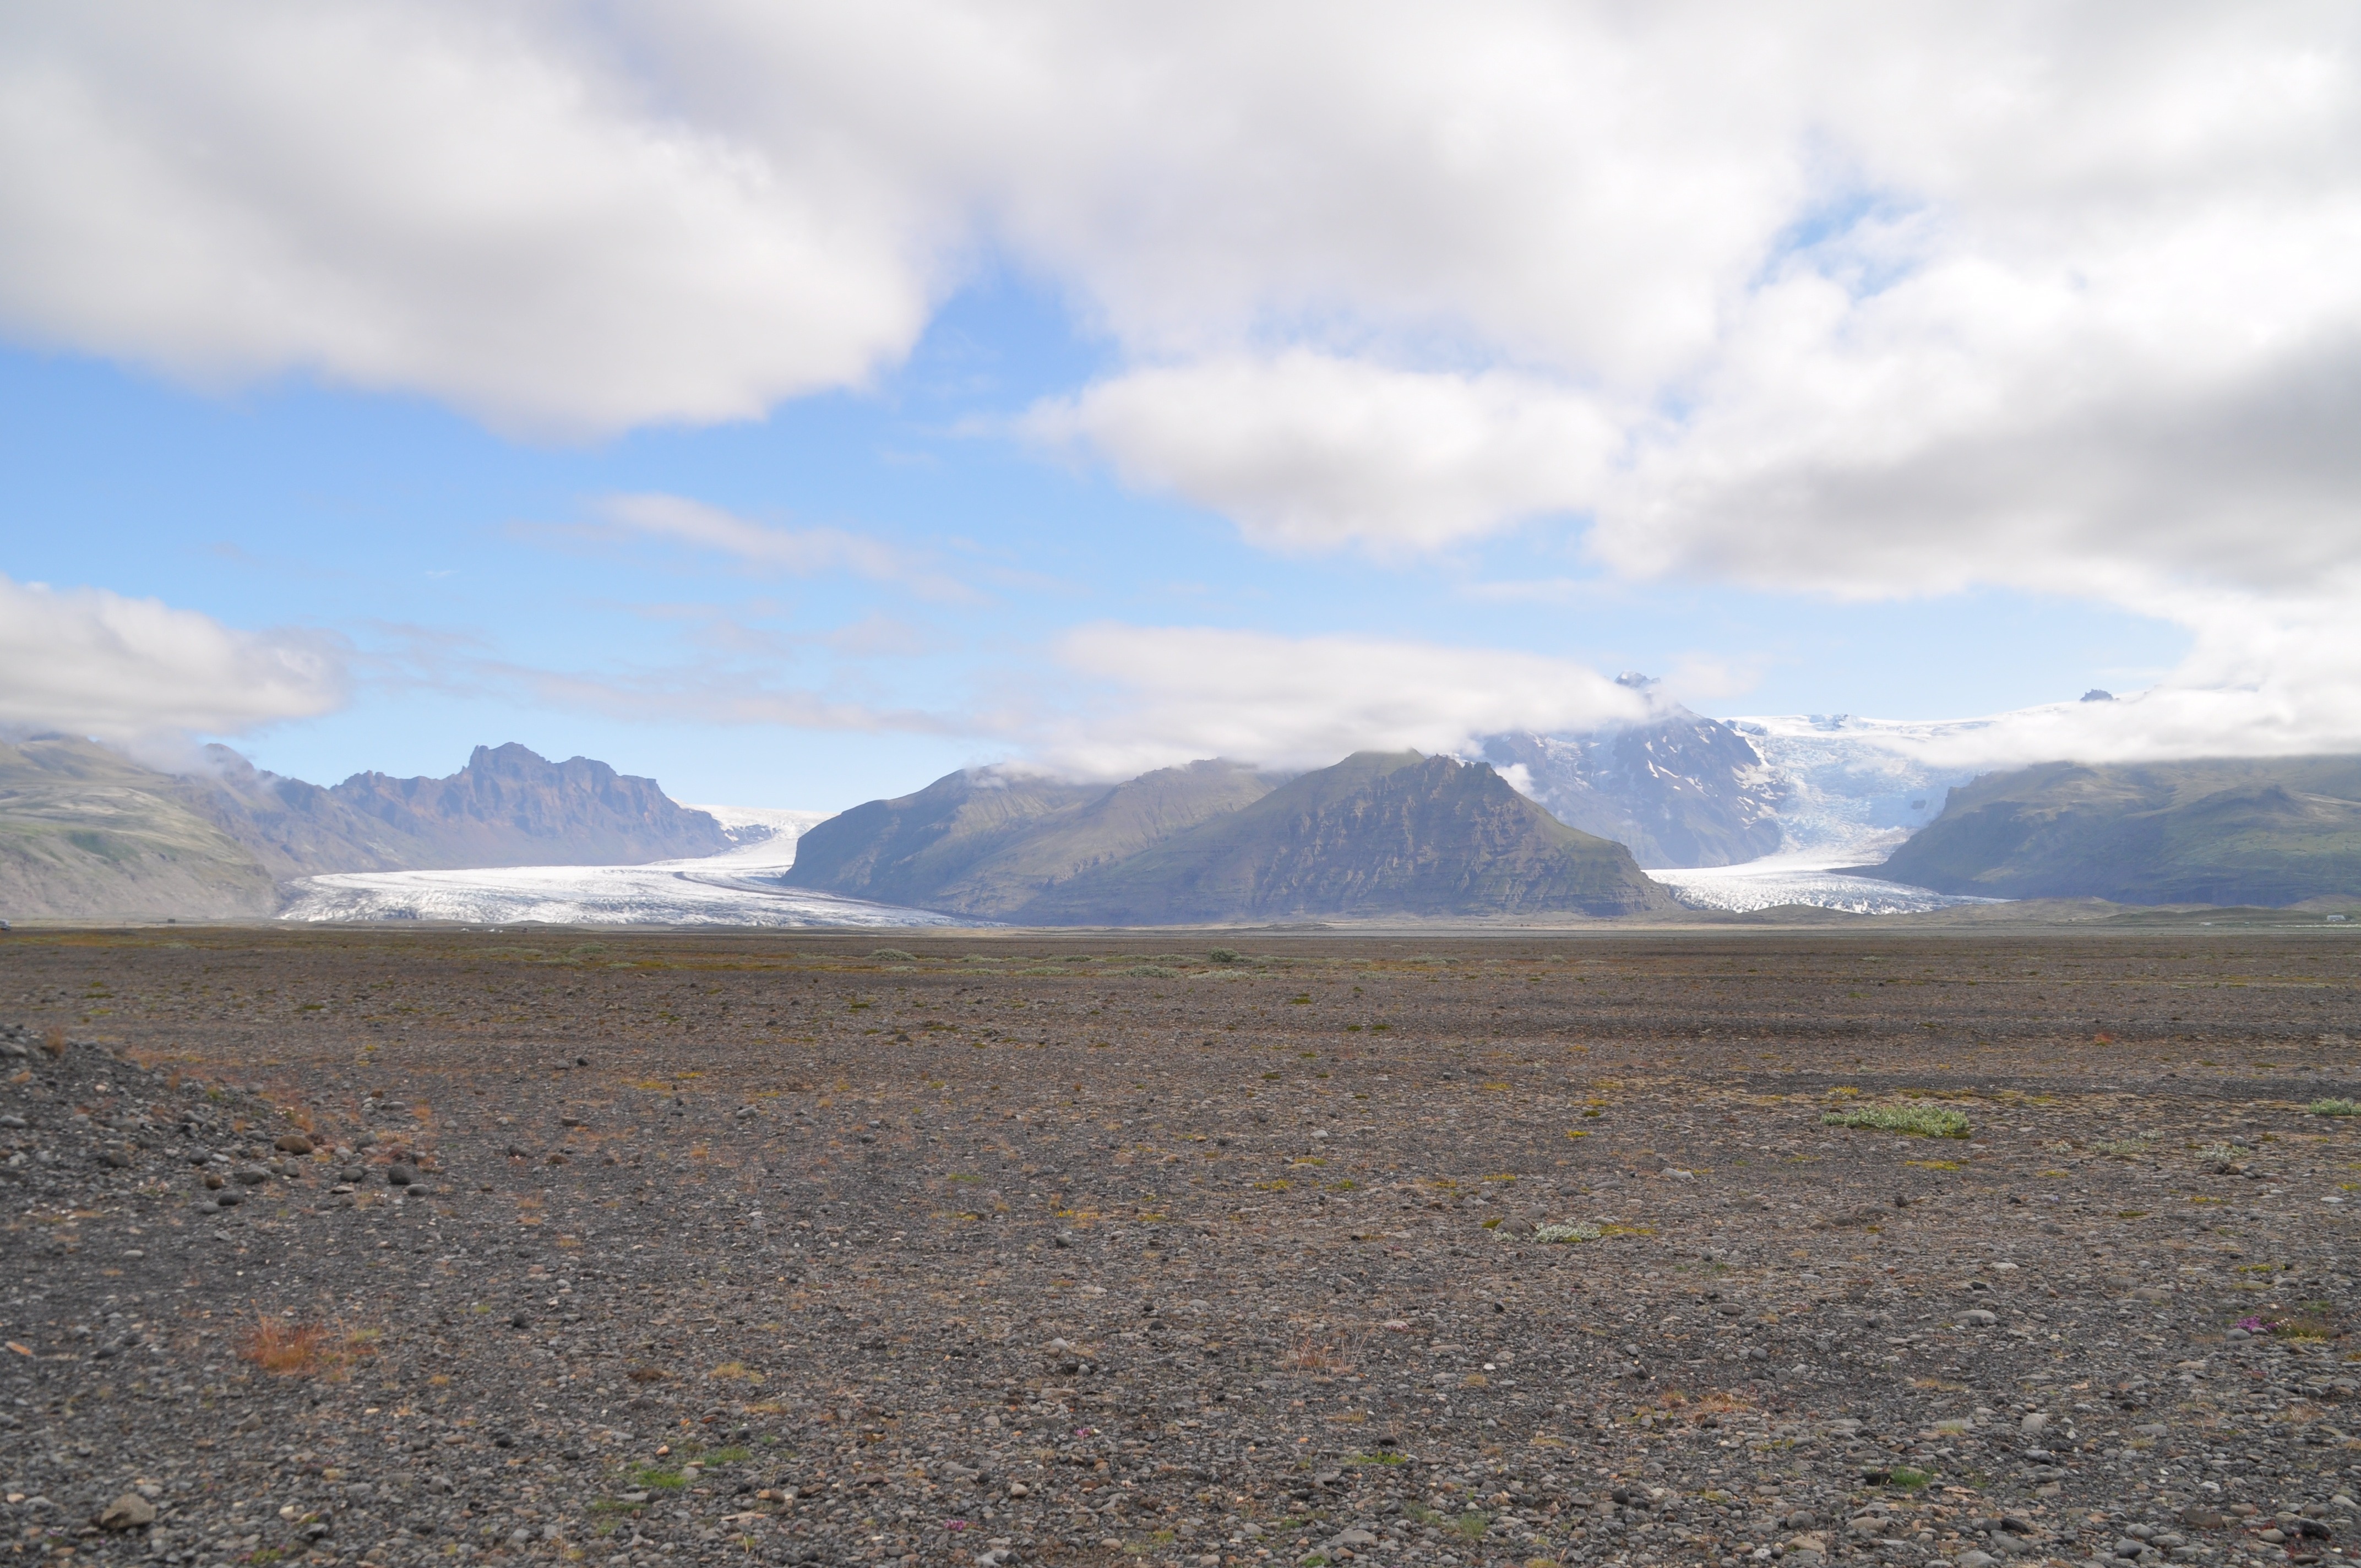
landscape, sea, horizon, wilderness, mountain, cloud, hill, lake, valley, mountain range, ice, glacier, iceland, highland, ridge, plain, badlands, plateau, fell, loch, ecosystem, tundra, skaftafell, steppe, landform, natural environment, geographical feature, atmospheric phenomenon, mountainous landforms